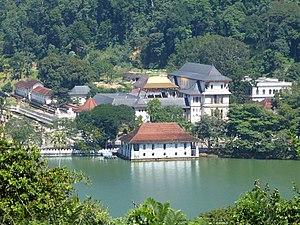
Kandy (Sri Lanka)